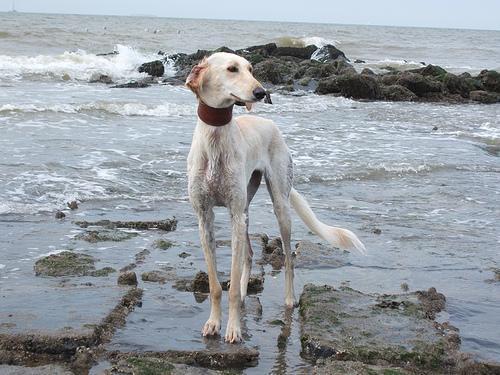
Saluki